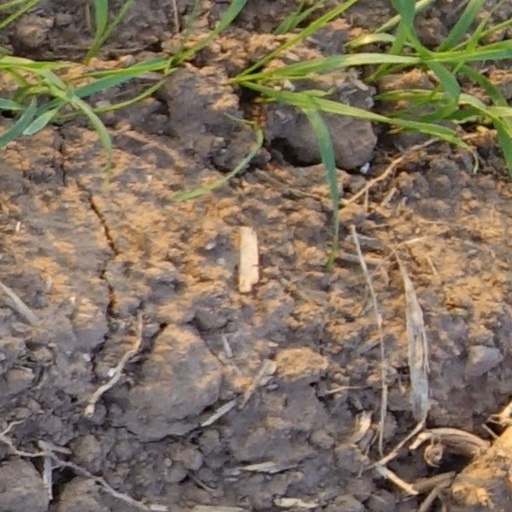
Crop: wheat